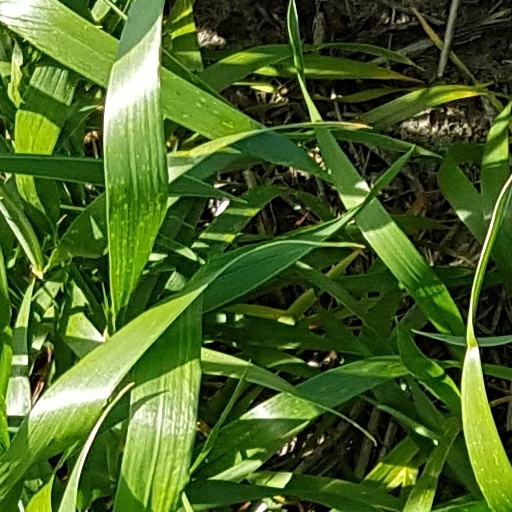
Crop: wheat